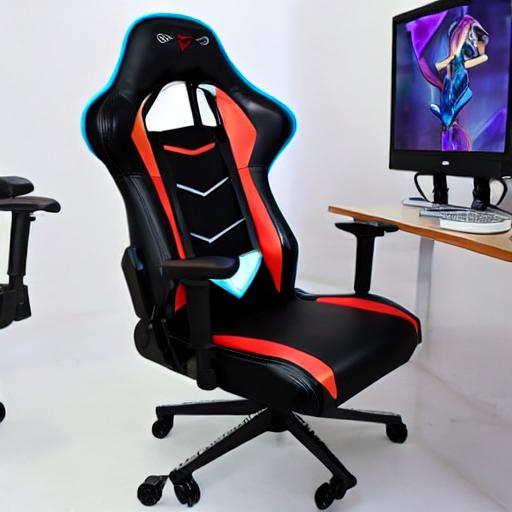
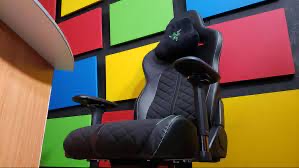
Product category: items_chair
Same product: no